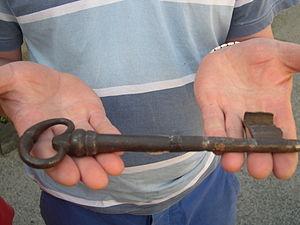
Clef de la chapelle saint Colomban à Pluvigner (56), France.
En serrurerie, une clé est un petit instrument qui permet d'actionner une serrure.